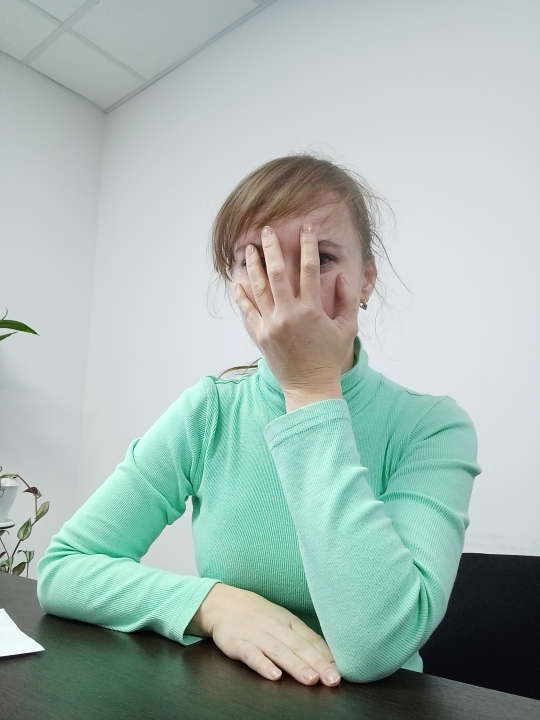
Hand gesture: no_gesture